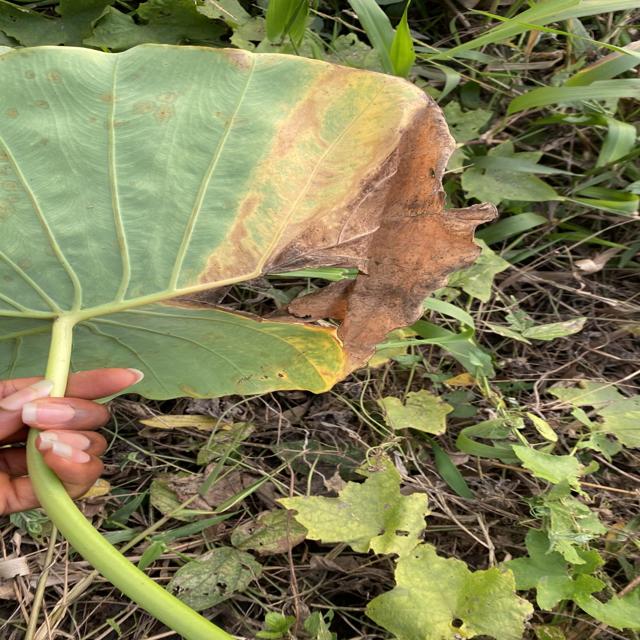
Label: Late_Blight